Columbus Zoo and Aquarium

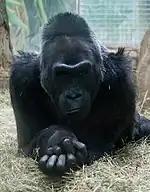
Colo (1956–2017) was the first gorilla born in captivity and lived to be the oldest gorilla in captivity.

The Islands of Southeast Asia region opened in 2003. Similarly to Asia Quest, Islands of Southeast Asia attempts to be more immersive, melding the exhibits and scenery to create the feeling that the visitor is walking through one continuous exhibit. This is done mostly with man-made scenery and vegetation. Included in the man-made scenery is a waterway that flows around the region and carries the boat ride from which visitors can view the region's exhibits.